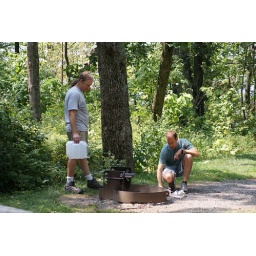
camping at loft mountain in the blue ridge